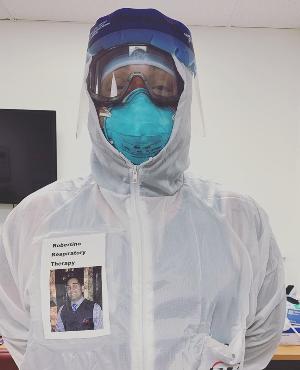
Objects detected:
Mask
Goggles
Face_Shield
Coverall